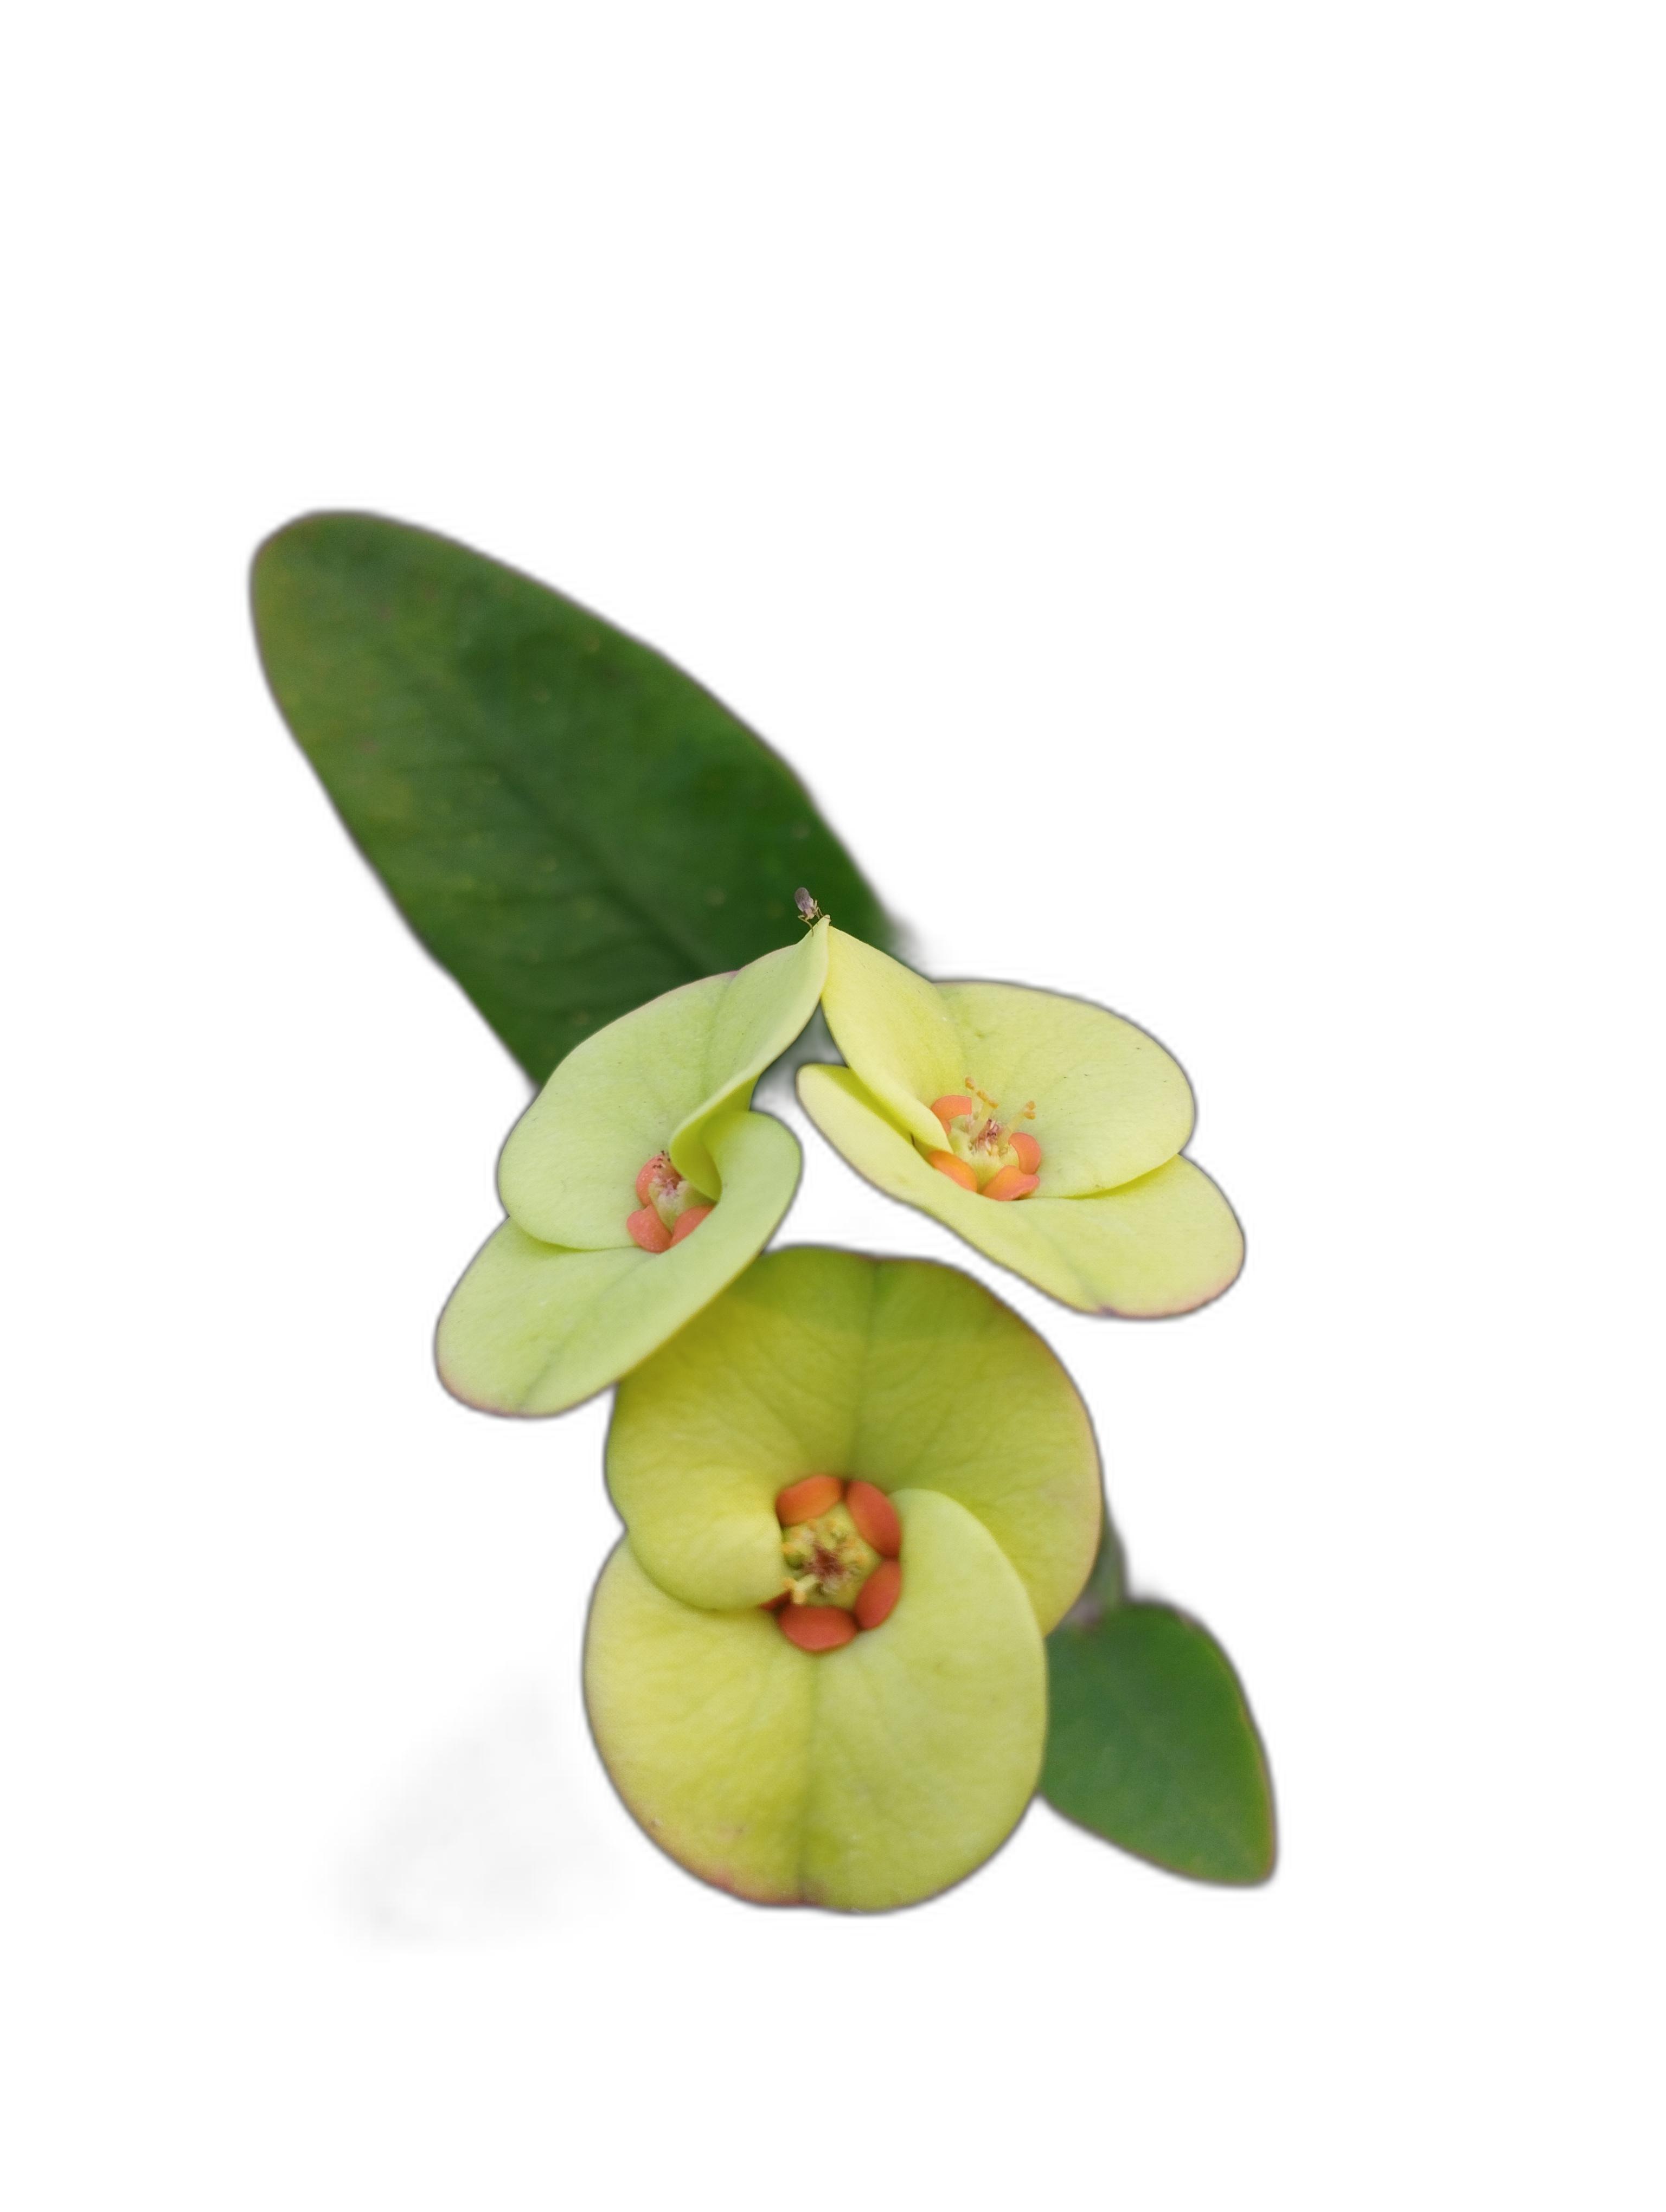
Label: Crown of thorns